Relient K

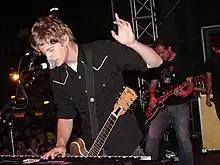
Matt Thiessen (left) and Matt Hoopes (right), two of the band's founders, performing at the Purple Door festival in Lebanon, east of Harrisburg, Pennsylvania in August 2005

The group headed to Dark Horse Recording in Franklin, Tennessee, to record their fourth studio album, "Mmhmm". However, shortly before "Mmhmm"s release, longtime bassist Brian Pittman left the band, citing that he was tired of touring and wanted to start a landscaping company. Matt Thiessen announced Pittman's departure in fall 2004, saying: "After almost seven years of being in Relient K, our cherished and lifelong friend, Brian Pittman has decided to move on to other things. That IS crazy, huh? Brian decided to leave the band in June, so we've had plenty of time to let the initial shock die down. We're aware that a lot of you already knew, so we apologize for not announcing this sooner. There were many reasons. He thought long and hard about his decision, and he came to the conclusion that he would like to do other things than play bass for the band [...] We want to thank Brian for all the years he gave the band. You're the best, buddy." Pittman still received credits for his contribution on the album. He would join Christian metal band Inhale Exhale shortly afterward. Pittman reunited with the band for one final show, which was the release party for "Mmhmm" at the Newport Music Hall in Columbus, Ohio on November 1, 2004. John Warne, lead singer and guitarist of Ace Troubleshooter, filled in as bassist for the remainder of 2004 and became full-time bassist in 2005. Also in 2005, Jon Schneck joined as a third guitarist, as well as a banjo and bell player to create a fuller, more distinctive sound. That was because the band planned to add more piano and having another guitarist gave Matt Thiessen the freedom to do that.